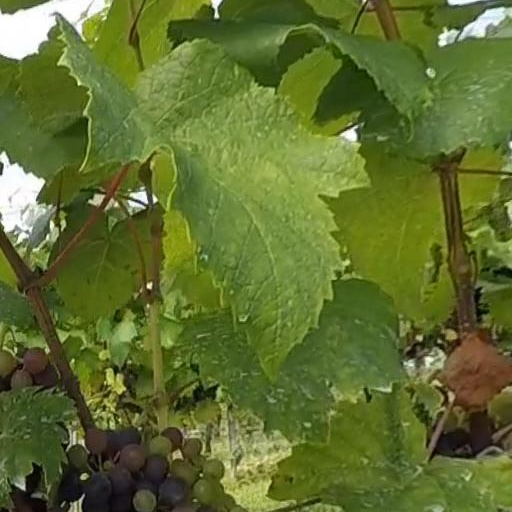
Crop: grape